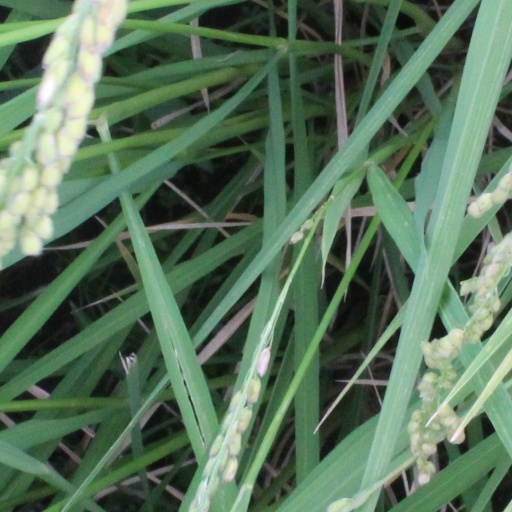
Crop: rice